86th (East Anglian) (Hertfordshire Yeomanry) Field Regiment, Royal Artillery

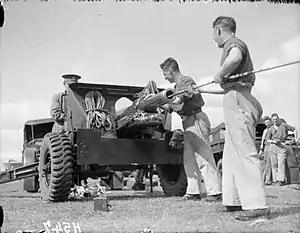
Gunners sponging out an 18/25-pounder Mk V P during exercises in the UK.

Shortly afterwards the four 60-pdrs were handed back, resulting in two troops being without guns, but the first of the new Quad gun tractors arrived, together with Universal Carriers to act as armoured observation posts (OPs). The need for armoured OPs was one of the lessons learned from the Battle of France. Another was that the two-battery organisation did not work: field regiments were intended to support an infantry brigade of three battalions. As a result, field regiments were reorganised into three 8-gun batteries, but it was not until late 1940 that the RA had enough trained battery staffs to carry out the reorganisation. 86th (HY) Field Rgt formed its third battery on 18 November 1940; at first this was unofficially known as '343 Bty', following the old Watford battery, but was officially numbered 462 Bty on 18 January 1941. The troops were rearranged such that the new battery consisted of E and F Trps. By now the troops of 341 Bty (A and B) each had 4 × 75mm guns, while the other troops all had 4 × 18/25-pdrs.